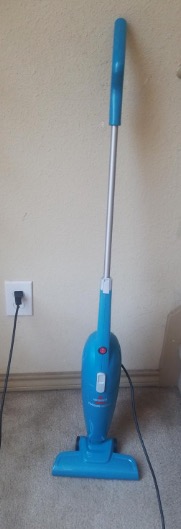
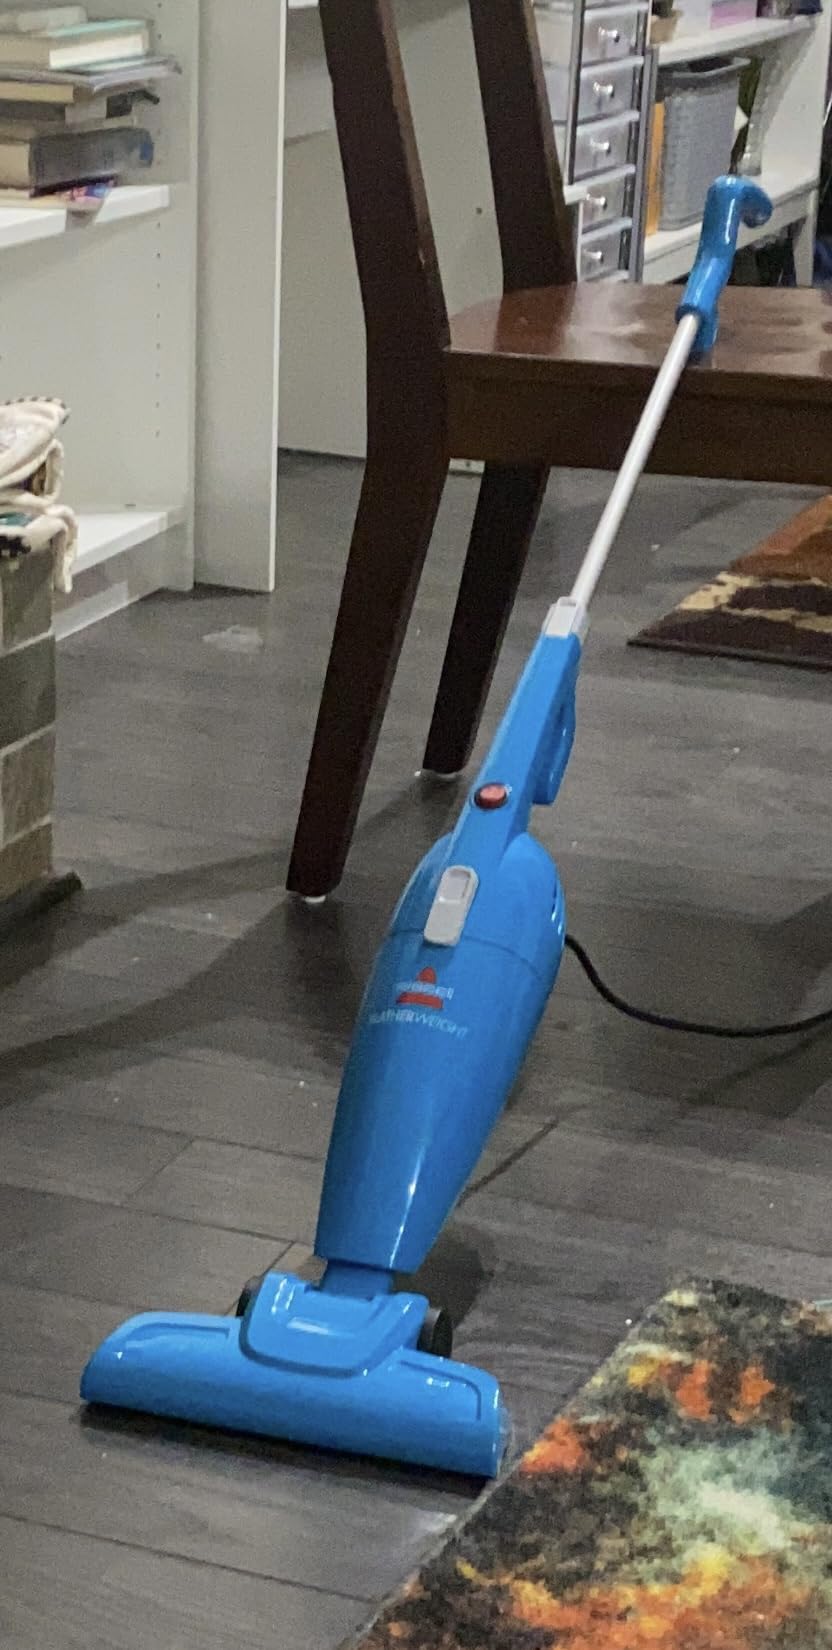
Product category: items_vacuum
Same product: yes